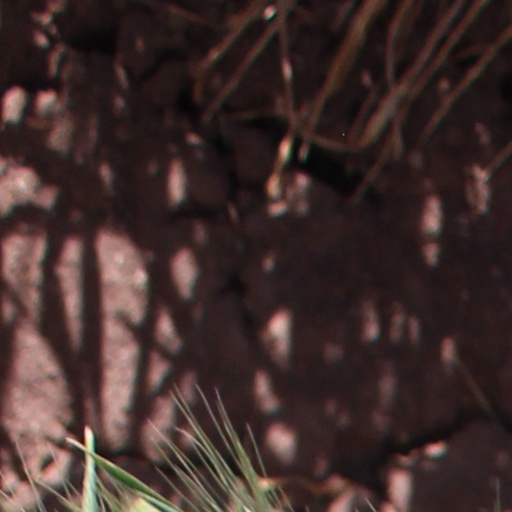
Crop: wheat